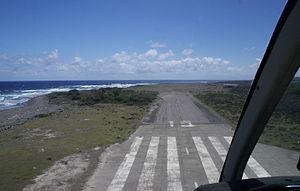
L'aéroport W. H. Bramble est l'ancien aéroport de Montserrat, enseveli depuis 1995 sous la lave et les cendres lors de l'éruption de la Soufrière en juin 1995.